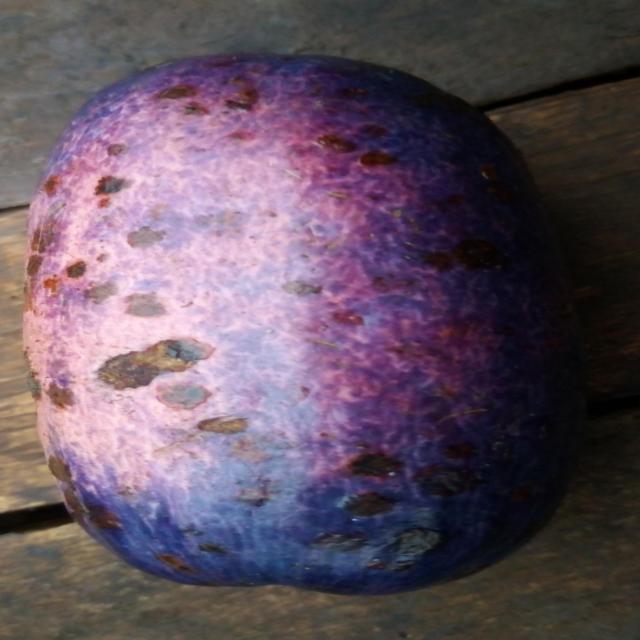
Plum grade: unripe